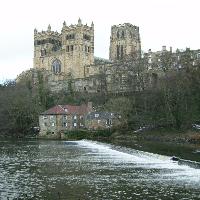
Weather: cloudy or overcast